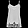
Label: Shirt